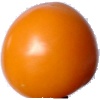
Label: yellow_tomato